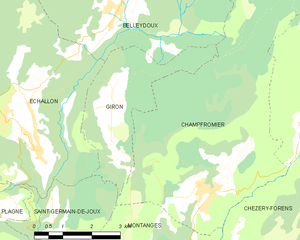
Carte des communes françaises: Giron